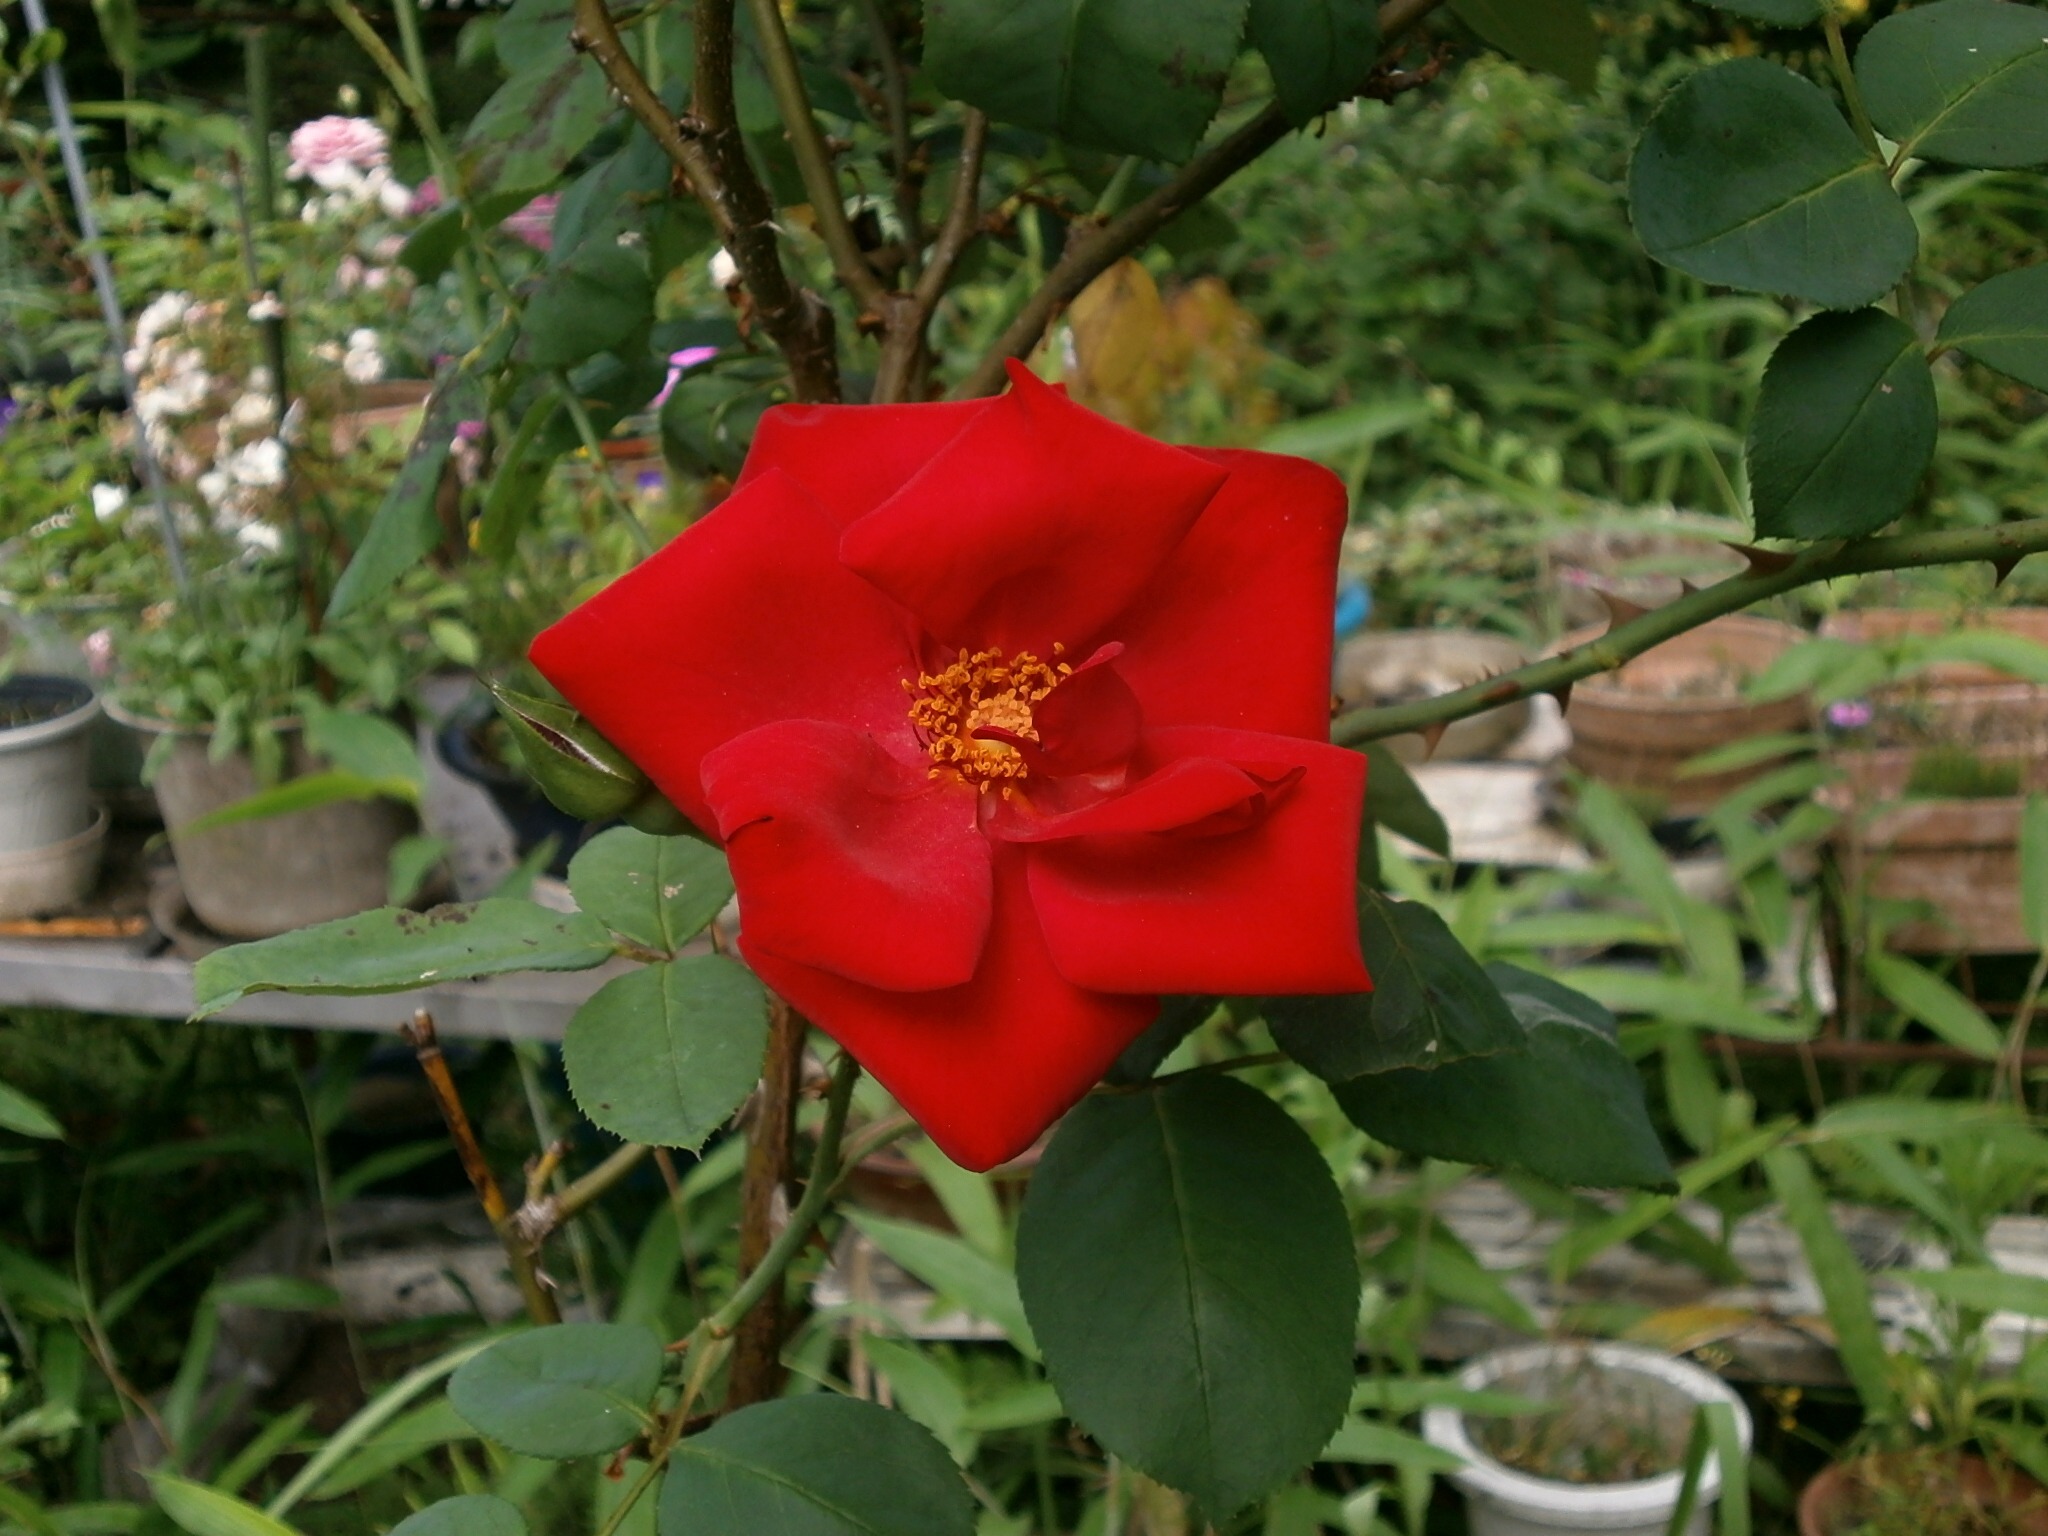
plant, flower, petal, rose, botany, garden, flora, red flowers, flowering plant, garden roses, rose family, land plant, singlet